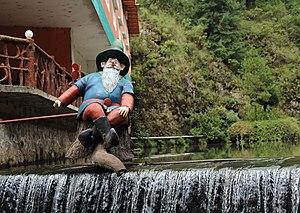
Le gnome est une petite créature humanoïde légendaire du folklore européen. Il est souvent confondu avec les lutins et les gobelins, qui comme lui font partie du « petit peuple ». Paracelse, au XVIᵉ siècle, l'inclut à sa liste d’élémentaires, en tant qu’élémentaire de la terre.